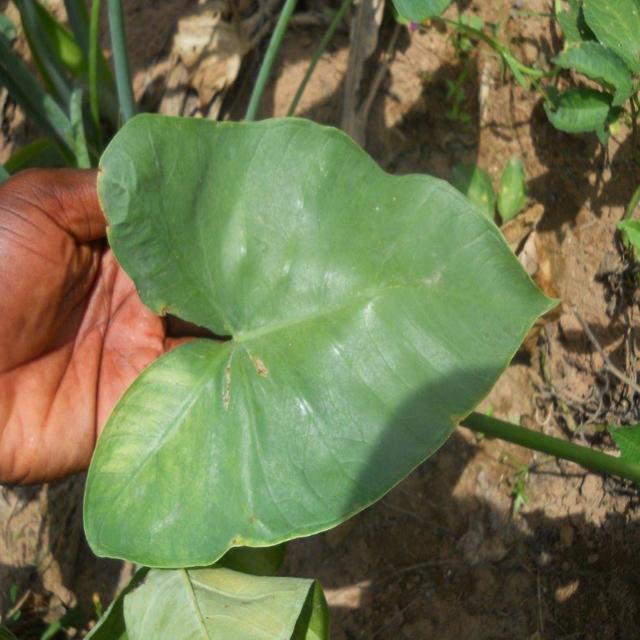
Label: Healthy